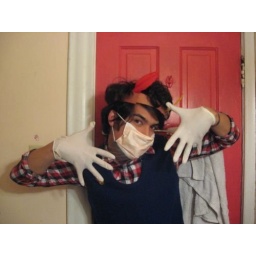
Hiding in the bathroom during a boring house show. Brian Whitson himself interrupts.